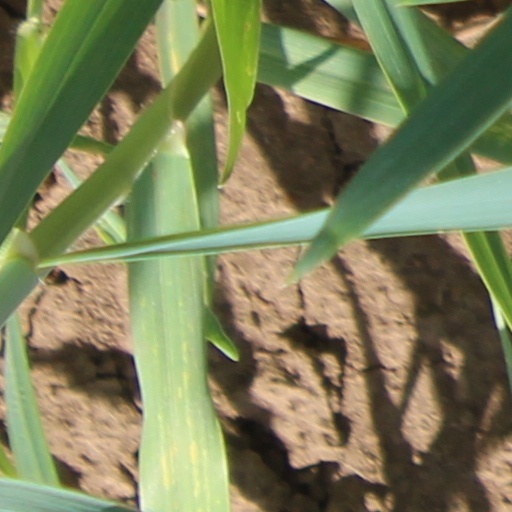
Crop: wheat